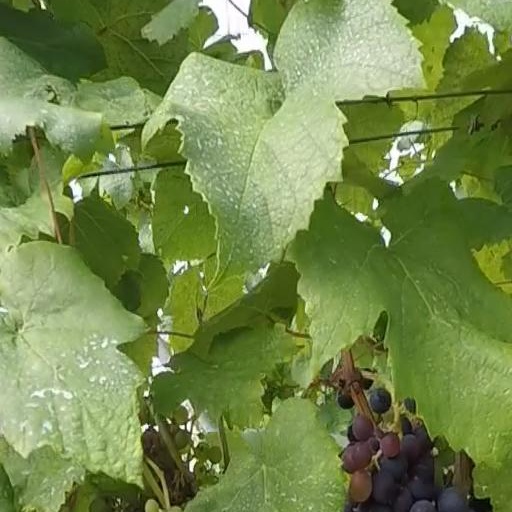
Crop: grape